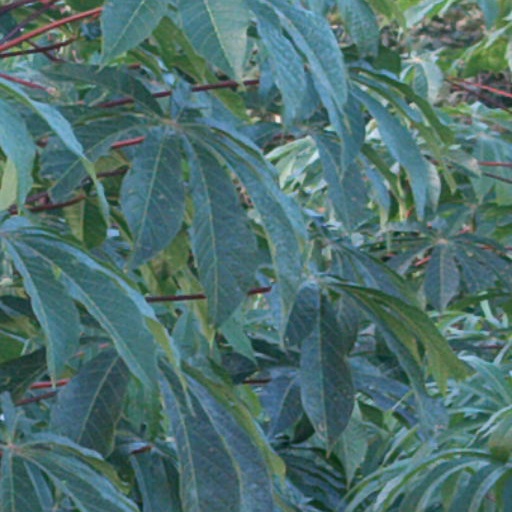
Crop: cassava